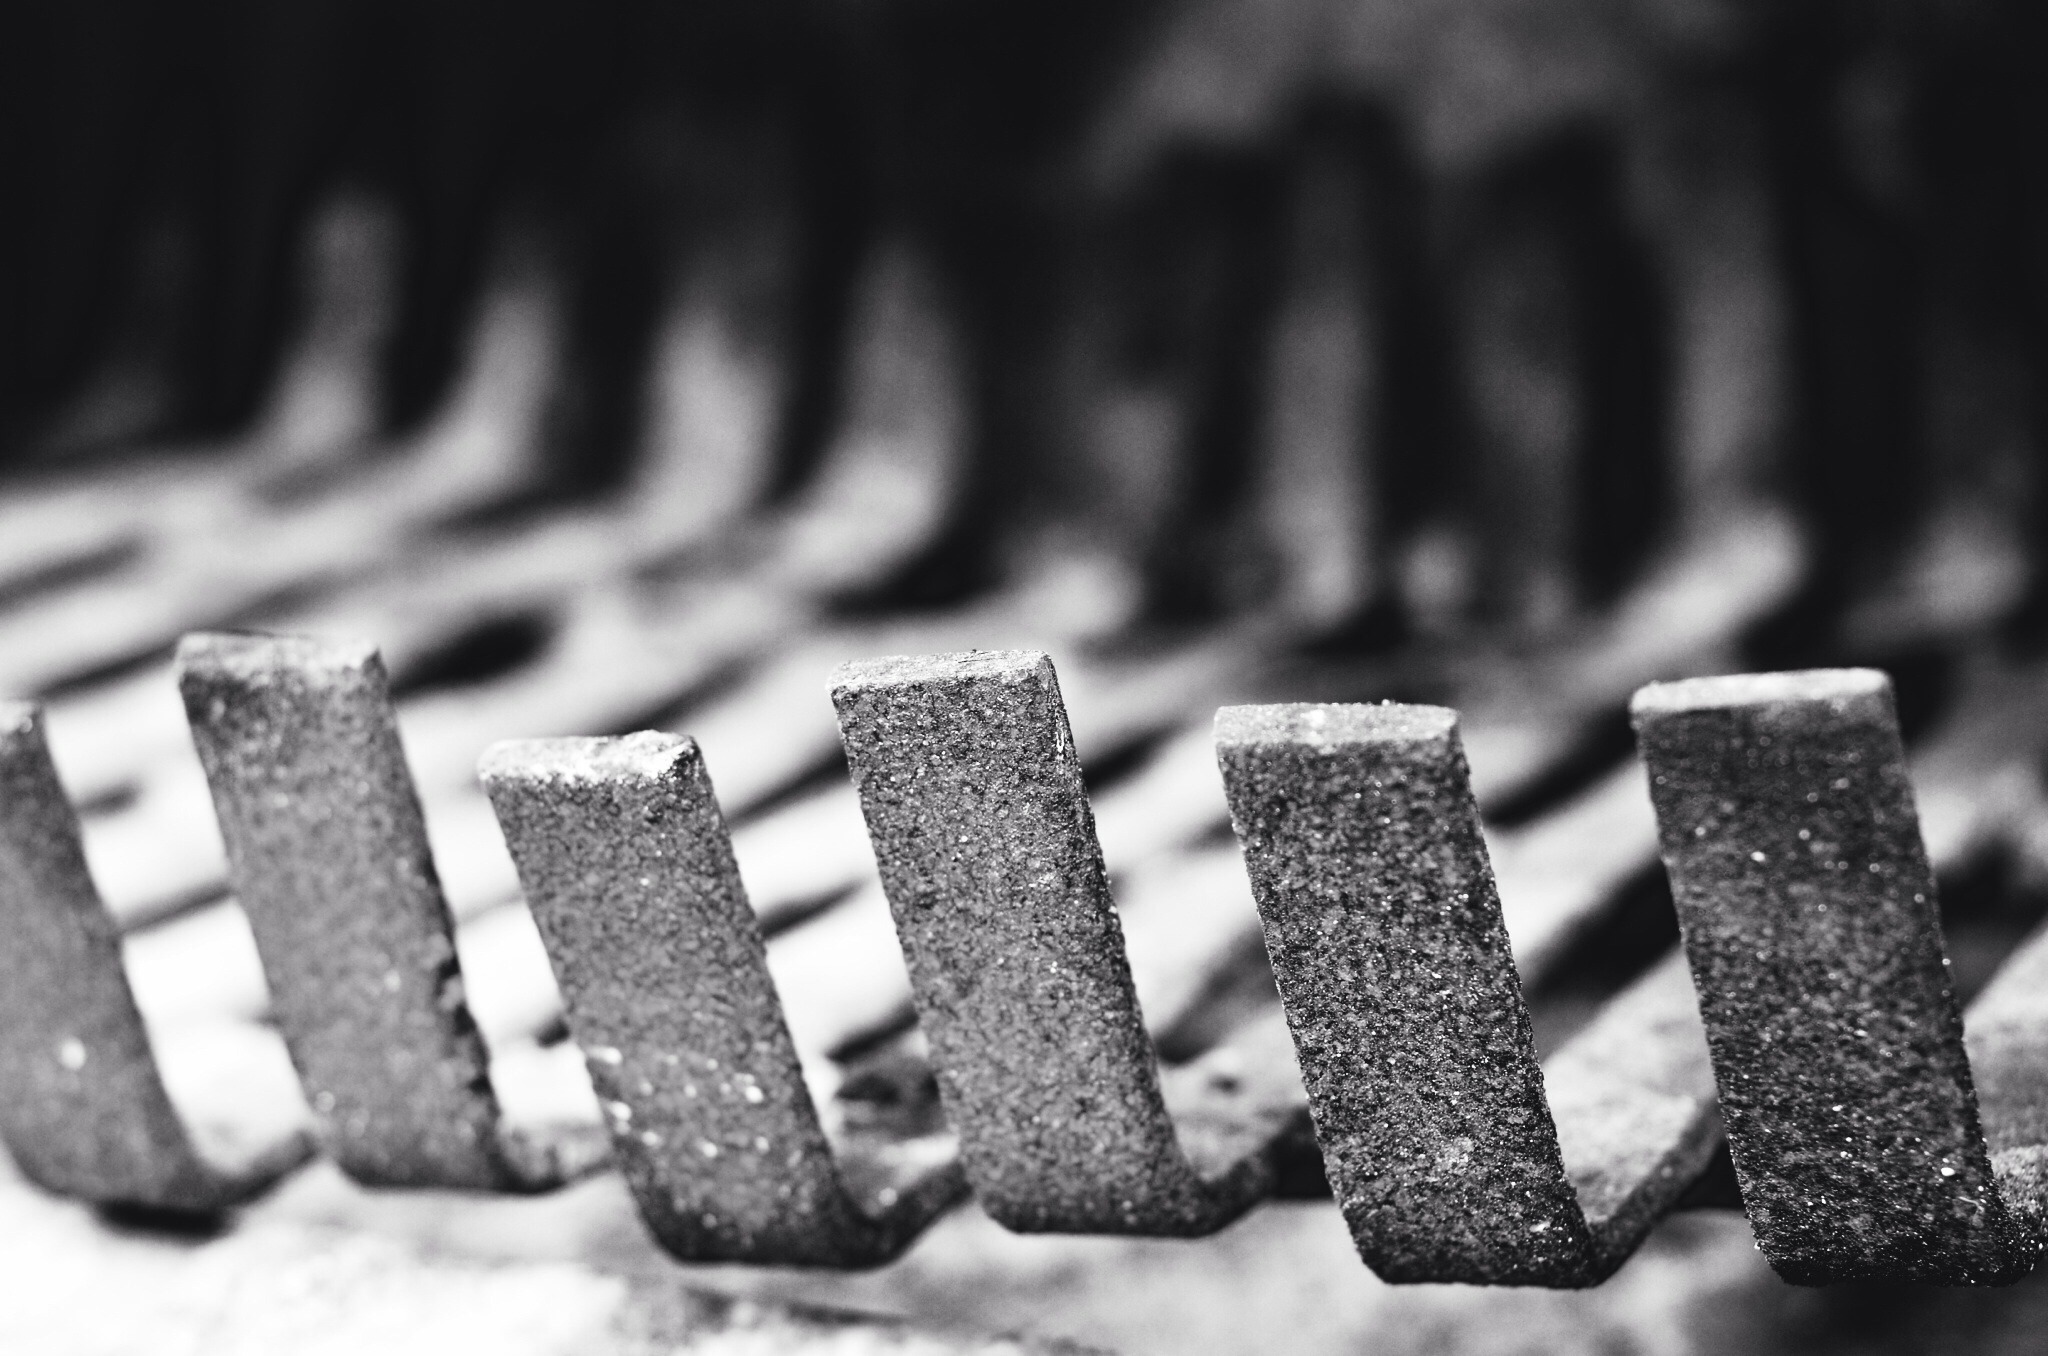
black and white, photography, number, metal, black, monochrome, grill, close up, font, text, emotion, stainless, bent, barbecue grill, monochrome photography